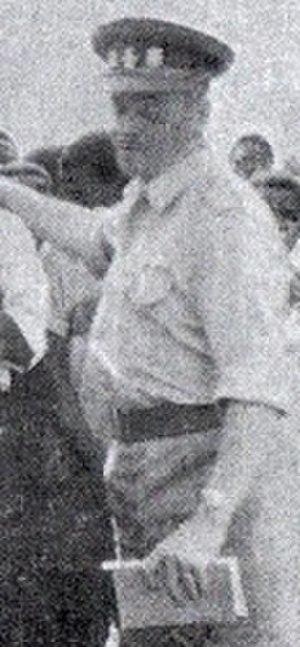
Le lieutenant-général Émile Robert Janssens était un officier militaire et colonial belge connu pour avoir commandé la Force publique au début de la crise congolaise. Il se décrivait comme un « petit maniaque » et adepte de la discipline, mais son refus de voir l'indépendance congolaise comme marquant un changement dans la nature de son commandement de Force publique est considéré comme la cause de la mutinerie de Force publique en juillet 1960.